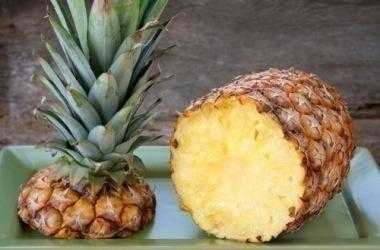
Label: Pineapple